Sukhumi stela

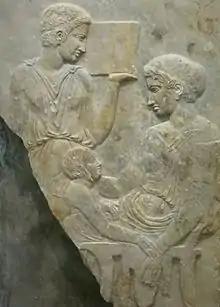
Sokhumi stela

The Sokhumi stela is a piece of ancient Greek art, a marble gravestone (stela) depicting a woman and two children, found in 1953 underwater in the Black Sea near Sukhumi in Abkhazia/Georgia. It is now on display at the Sukhumi State Museum.